José Carlos Xavier

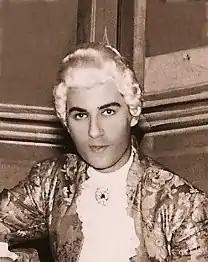
José Carlos Xavier in "Manon"

José Carlos Xavier is a Portuguese operatic tenor.